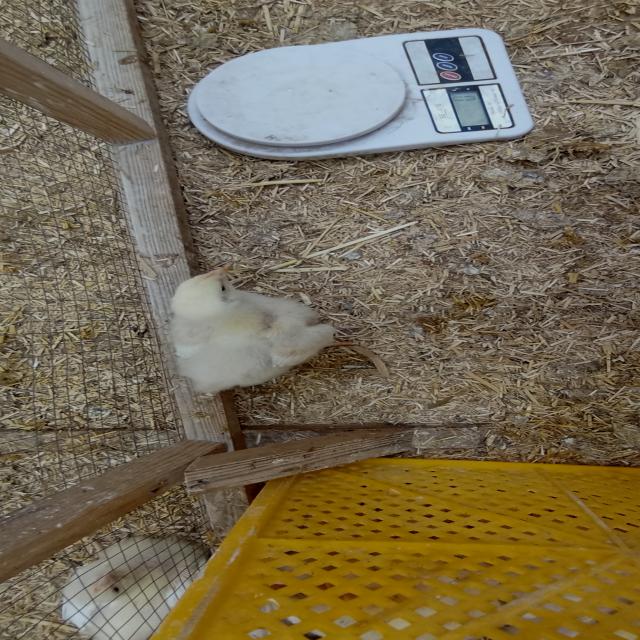
Weight: 336 g